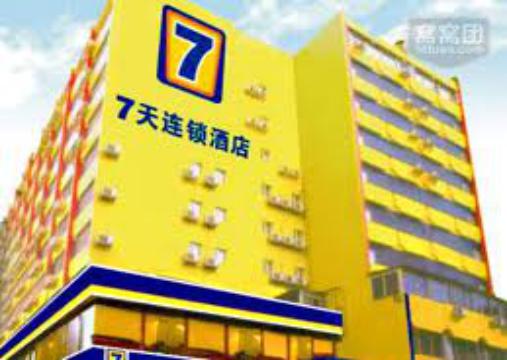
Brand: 7Days Inn
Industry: Others